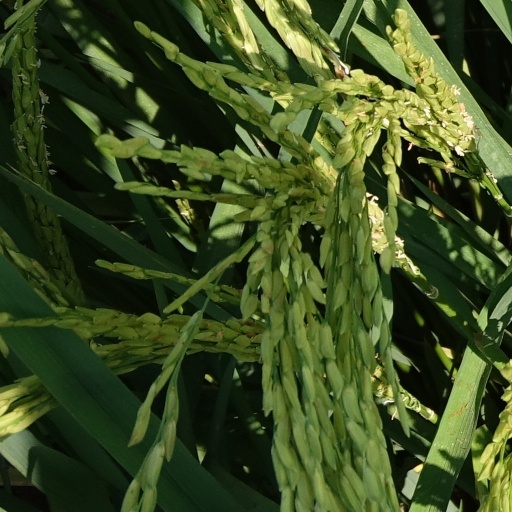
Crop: rice